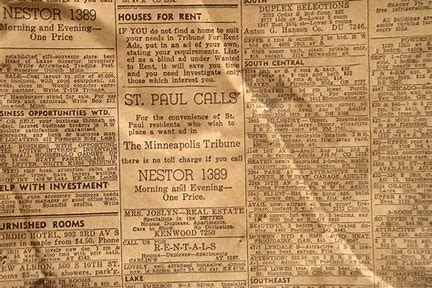
Waste category: paper